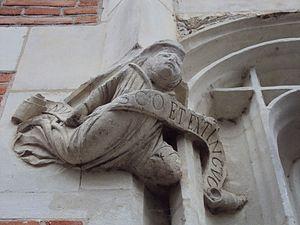
Détail hôtel d'Alluye. Sur le phylactère apparaît la devise (latine) de François Ier
L’hôtel d’Alluye est un hôtel particulier du XVIᵉ siècle situé au Nᵒ 8 de la rue Saint-Honoré, à Blois, dans le département français de Loir-et-Cher. Construit par Florimond Robertet alors qu'il était secrétaire et notaire du roi Louis XII, l'hôtel porte le nom de sa baronnie d'Alluye.
Nutrisco et extinguo, plus rarement nutrisco et extingo, est une devise en pseudo-latin adoptée par le roi François Iᵉʳ, en lien avec l'emblème de la salamandre.